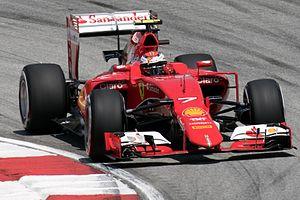
Le Grand Prix automobile de Malaisie 2015, disputé le 29 mars 2015 sur le circuit international de Sepang, est la 918ᵉ épreuve du championnat du monde de Formule 1 courue depuis 1950, la dix-septième disputée à Sepang depuis 1999, et la seconde manche du championnat 2015.